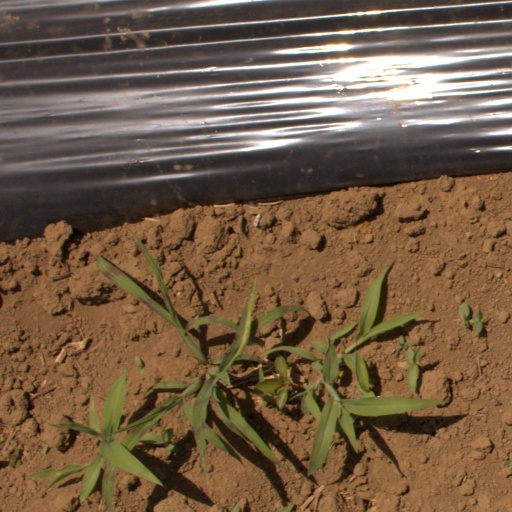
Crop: Jerusalem artichoke